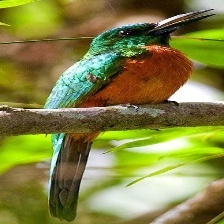
Species: GREAT JACAMAR
Scientific name: JACAMEROPS AUREUS